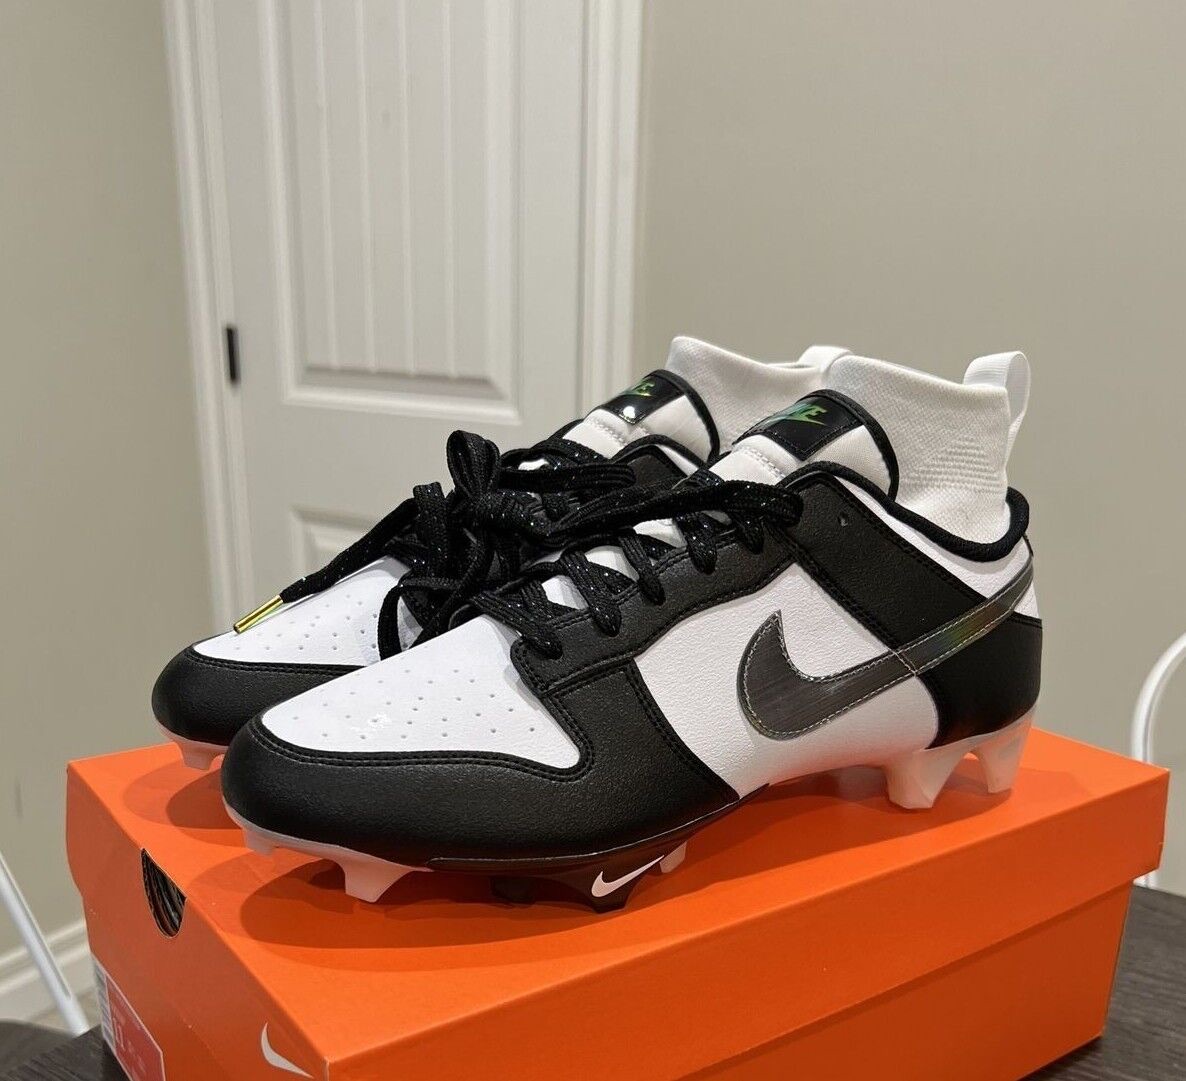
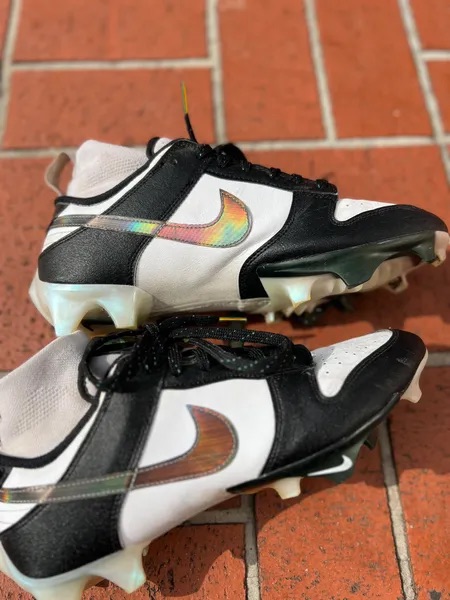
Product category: misc
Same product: yes